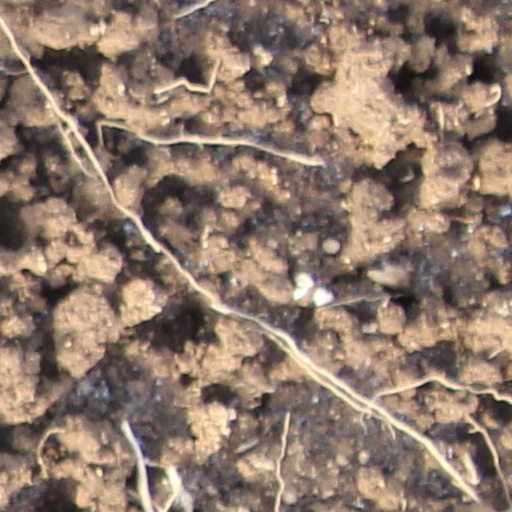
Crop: wheat